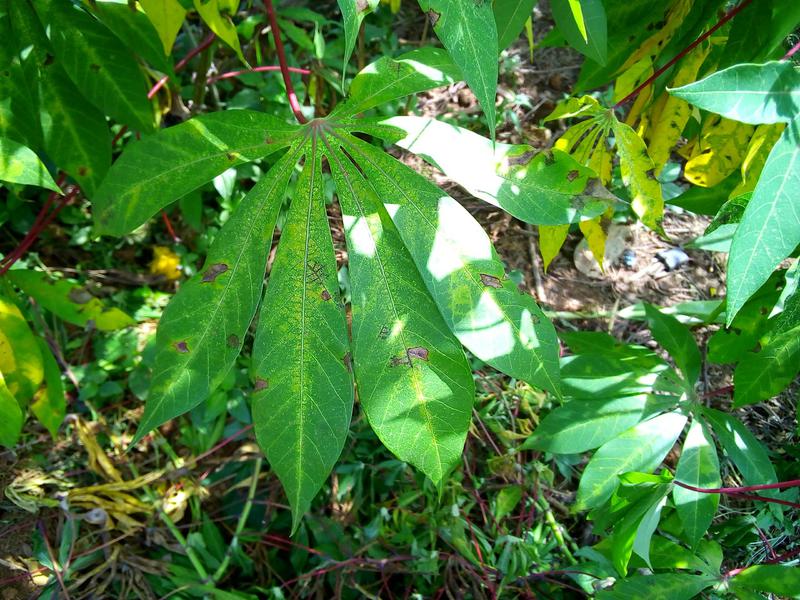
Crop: cassava
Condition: green_mottle